Pike o' Blisco

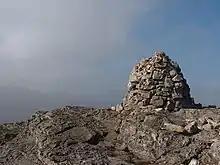
The summit cairn in 2005.

The interbedded volcaniclastic sandstone, tuff and lapilli tuff of the Blisco Member predominate, with an intrusion of rhyolite running across the eastern slopes.